Milne & Co

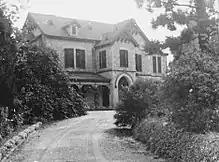
"Byethorne", Mount Lofty, home of William Milne, jun., later St. Catherine's Convent

William Milne married Eliza Disher (c. 1818 – 17 August 1912), daughter of John Disher of "Byethorne", Nairne, South Australia in 1842; they later lived at "Sunnyside", Glen Osmond; among their large family were: